Central Park, Sydney

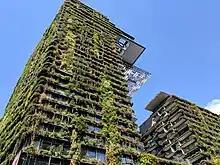
One Central Park.

The first stage of the redevelopment is a tower called One Central Park, a residential tower designed by Jean Nouvel featuring vertical gardens by Patrick Blanc and LED art by Yann Kersalé. Located opposite the UTS Tower, One Central Park is an apartment complex with a shopping centre called Central Park Mall located on the lower levels. The design includes a cantilevered section including a heliostat to provide light to the parkland below. It is the tallest building on the site. Construction by Watpac Construction was completed in October 2013.